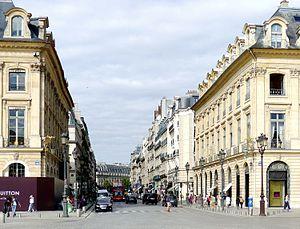
Rue de la Paix - Paris Ier et II
La rue de la Paix est une rue des 1ᵉʳ et 2ᵉ arrondissements de Paris.